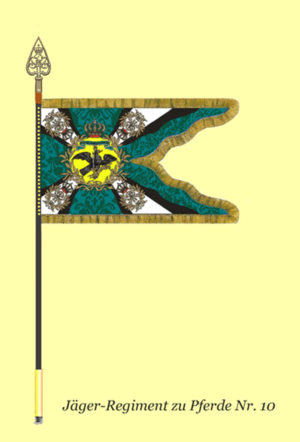
Ètendard de 10e regiment Chasseurs á cheval de l'armée prussienne Čeština: 10. pluk jízdní myslivec (Pruská armáda)